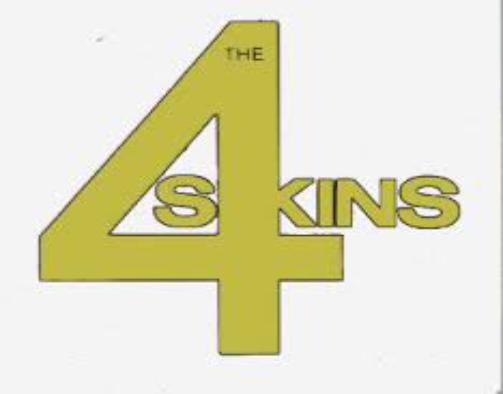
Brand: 4Skins
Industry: Clothes